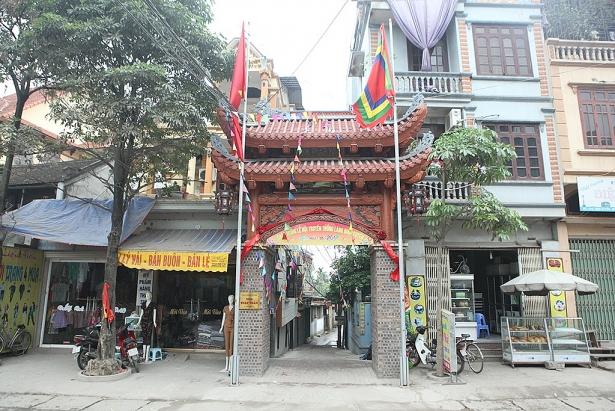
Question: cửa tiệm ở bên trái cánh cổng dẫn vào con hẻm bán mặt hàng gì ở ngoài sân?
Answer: bán bánh mì